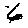
Label: 6